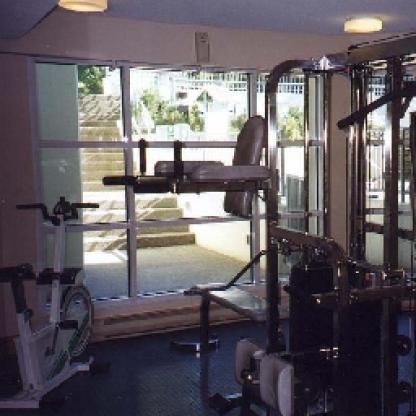
Scene: Indoor